Ichthyovenator

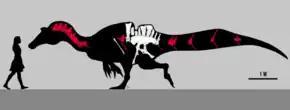
Skeletal diagram with holotype fossils in white and undescribed material in red

The first fossils of "Ichthyovenator" were found in 2010 at Ban Kalum in the Grès supérieurs Formation of the Savannakhet Basin in Savannakhet Province, Laos. These fossilized bones were recovered from a red sandstone layer within a surface area of less than . Designated under the specimen numbers MDS BK10-01 to 15, they consist of a partly articulated, well-preserved skeleton lacking the skull and limbs, and including the third-to-last dorsal (back) vertebra, the neural spine of the last dorsal vertebra, five partial sacral (hip) vertebrae, the first two caudal (tail) vertebrae, both ilia (main hip bones), a right pubis (pubic bone), both ischia (lower and rearmost hip bones) and a posterior dorsal rib. The twelfth dorsal spine is bent sideways when viewed front-to-back due to taphonomic distortion. The centra (vertebral bodies) of the sacrals are largely incomplete due to erosion, but preserved all of their accompanying spines with their upper edges intact. At the time of "Ichthyovenator"s description, excavations at the site were still ongoing.